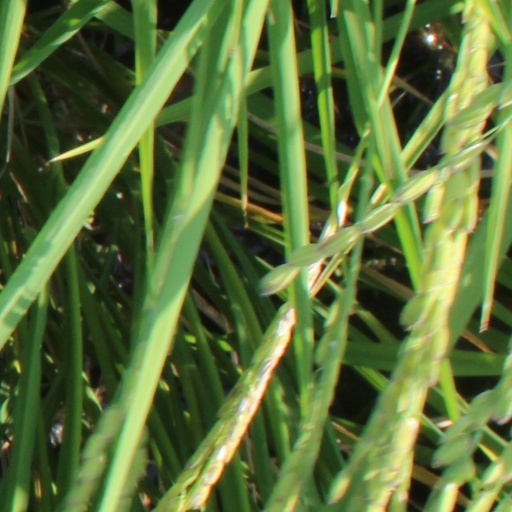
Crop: rice